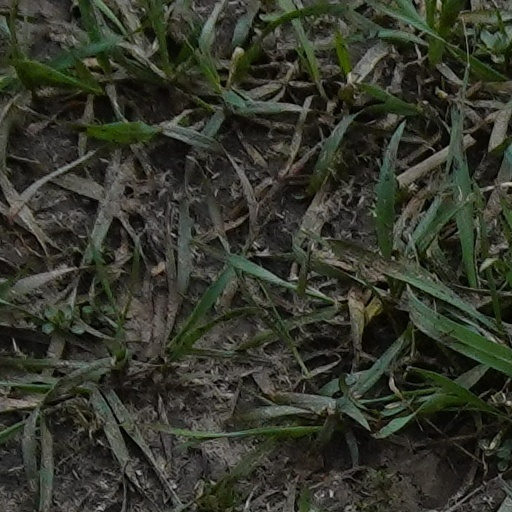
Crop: wheat